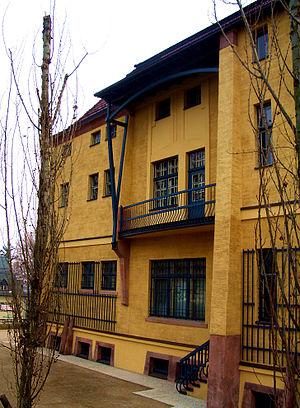
Henry Clement Van de Velde est un peintre, architecte, décorateur d'intérieur et enseignant belge, né le 3 avril 1863 à Anvers et mort le 15 octobre 1957 à Oberägeri.